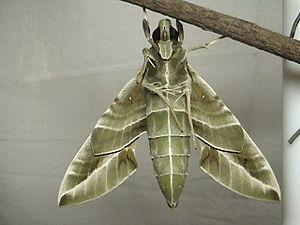
Le Sphinx du laurier-rose est une espèce de lépidoptères appartenant à la famille des Sphingidae, à la sous-famille des Macroglossinae, à la tribu des Macroglossini et au genre Daphnis. C'est un papillon migrateur de l'Afrique vers l'Europe.